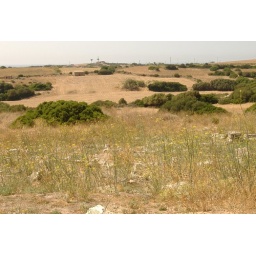
Archaeological site in Cornus, Sardinia, no doubt some plants grow... In distance two fake tree for cellular phone network.